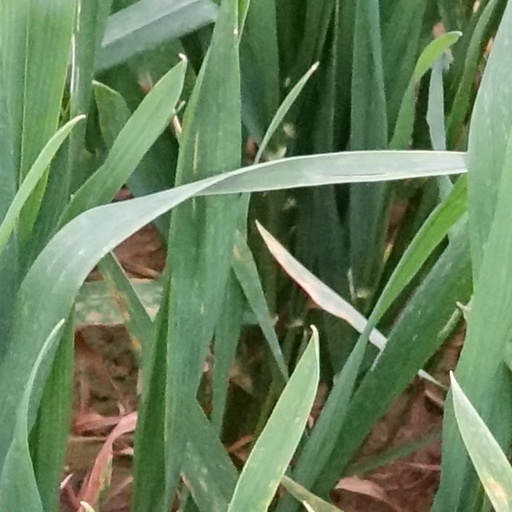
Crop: wheat